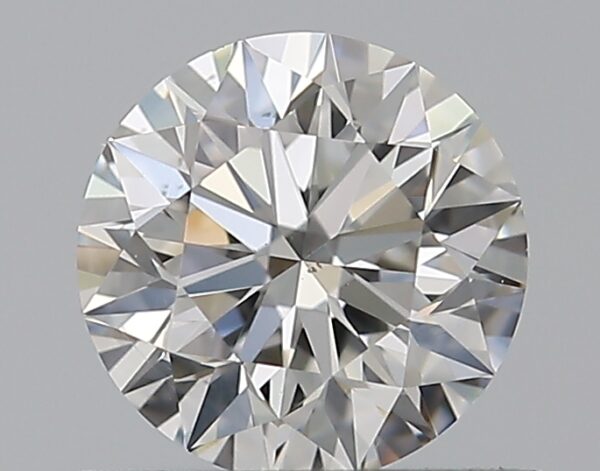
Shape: round
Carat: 0.5
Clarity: VS2
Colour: G
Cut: EX
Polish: EX
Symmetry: EX
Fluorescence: N
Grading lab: GIA
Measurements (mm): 5.06 x 5.08 x 3.18